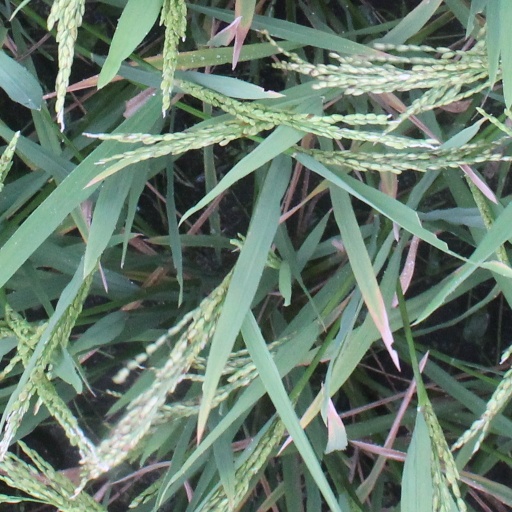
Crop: rice